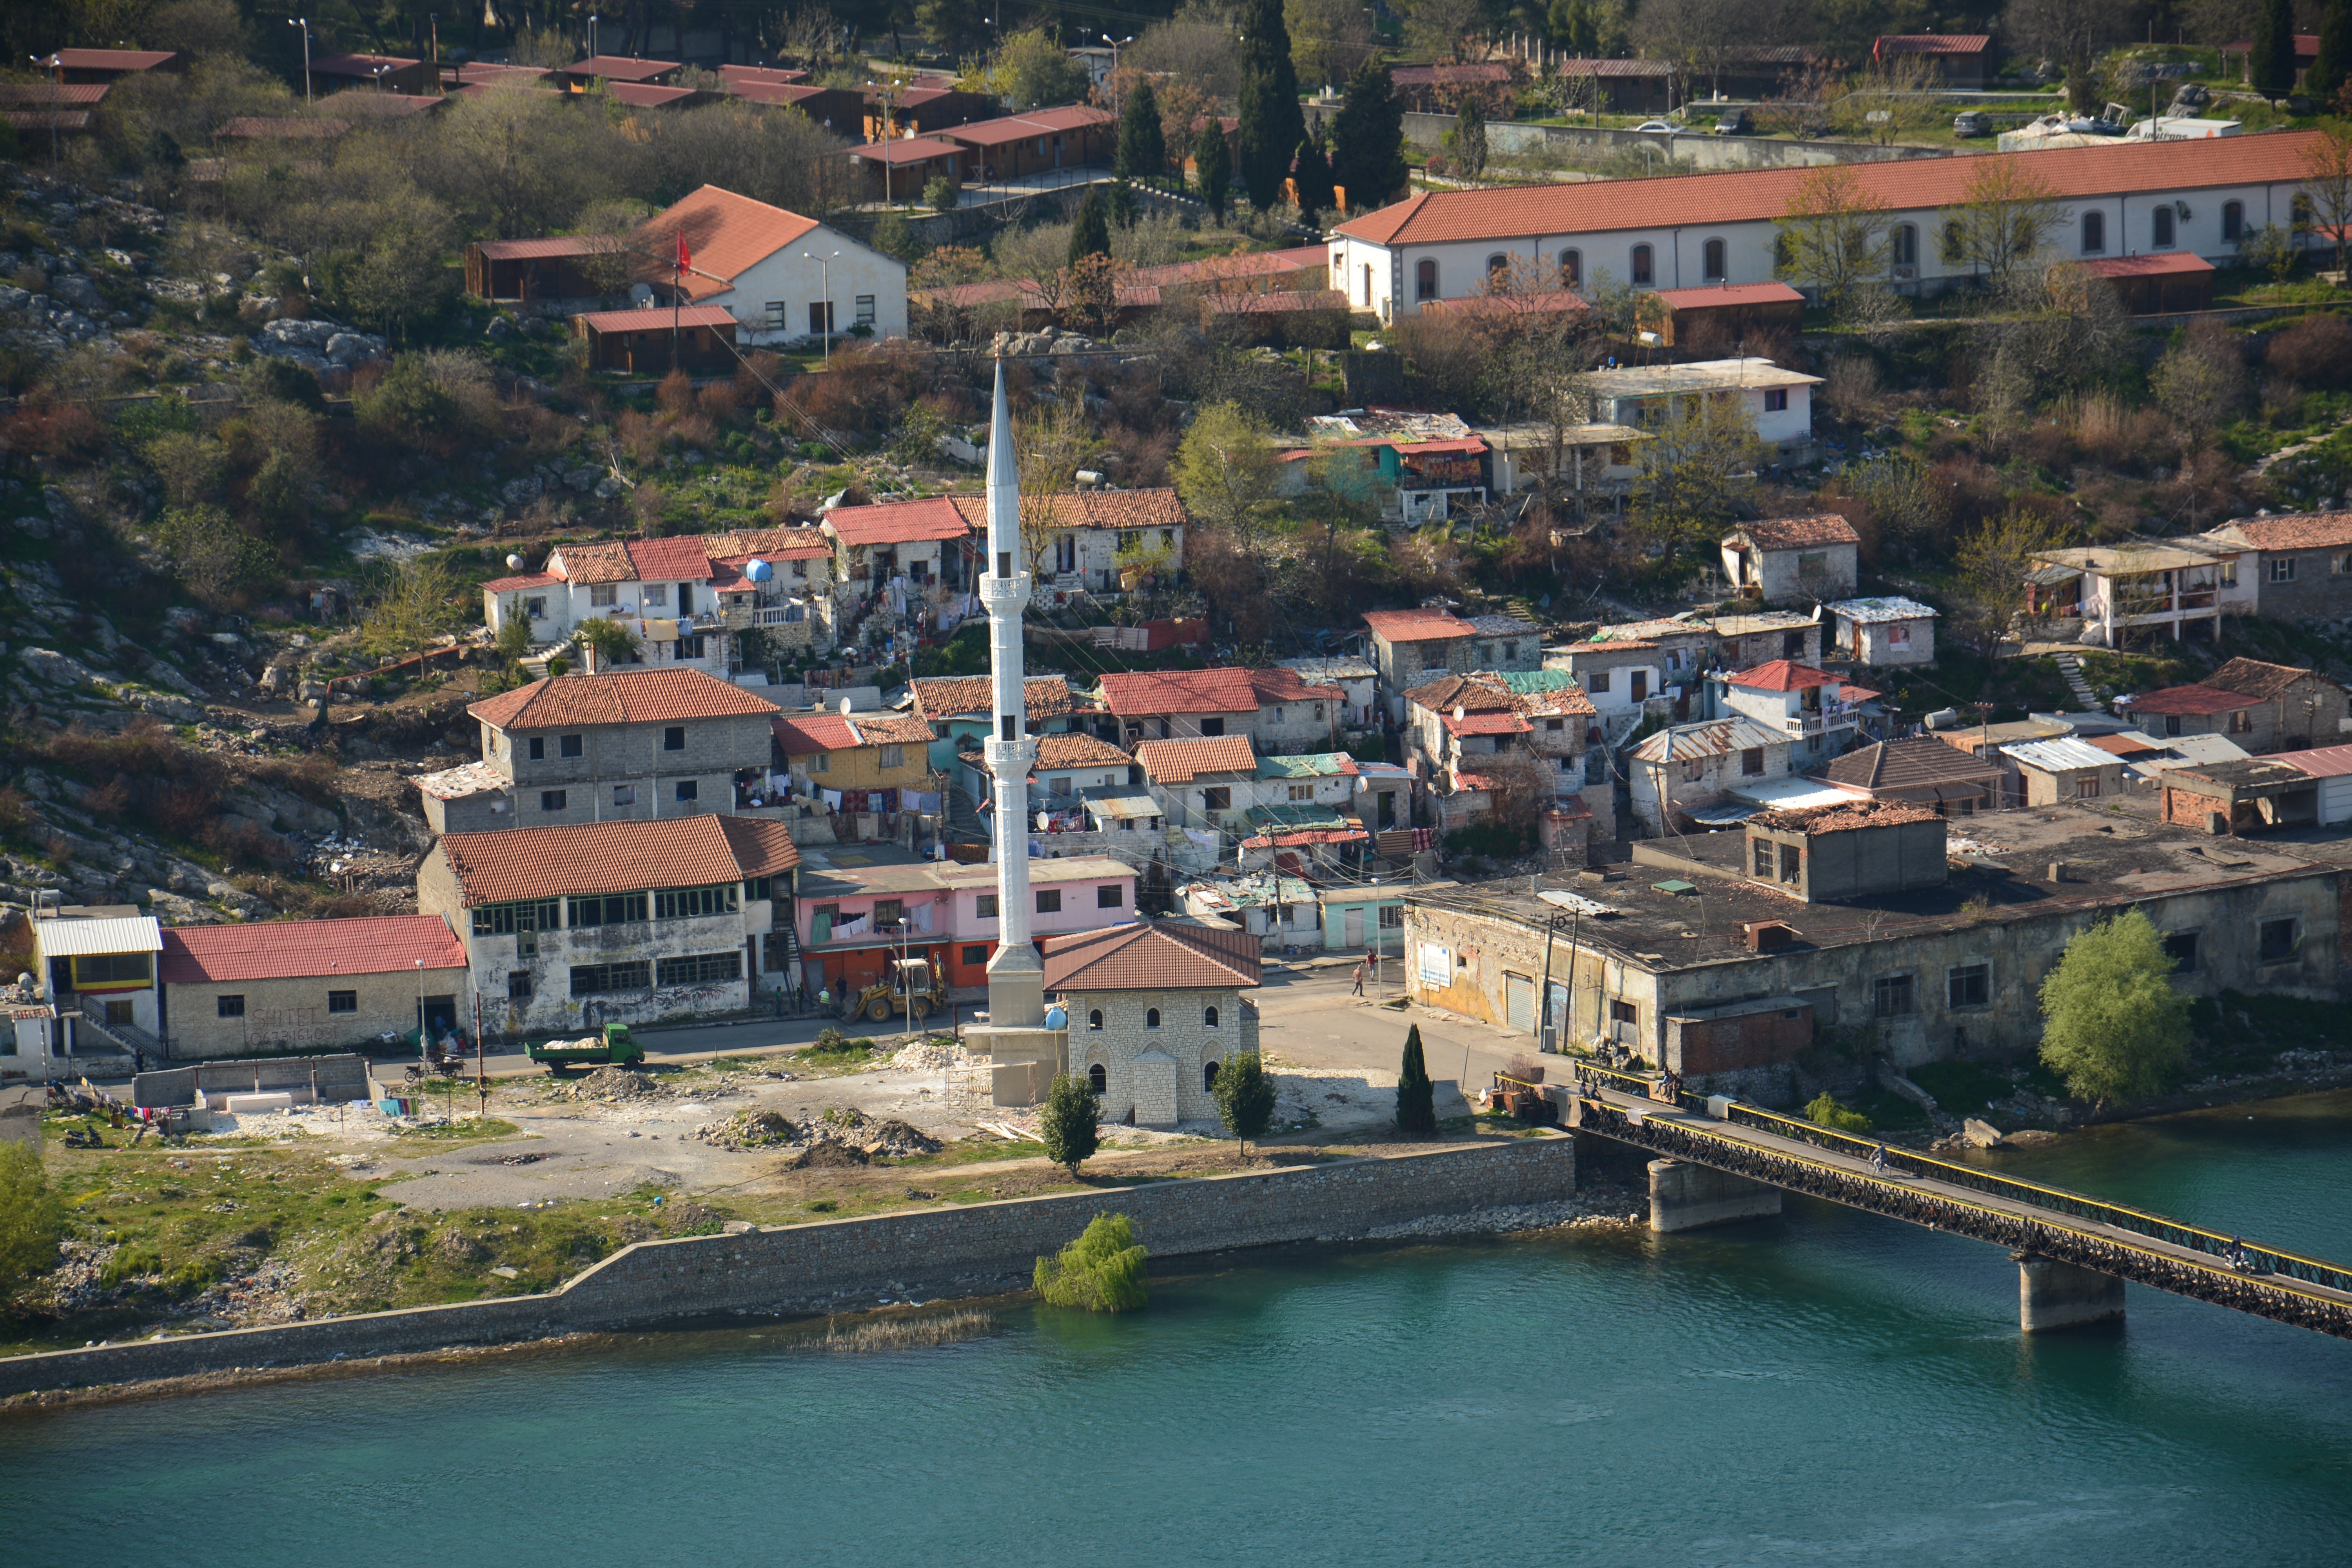
landscape, sea, nature, bridge, town, river, cityscape, vacation, village, waterway, aerial photography